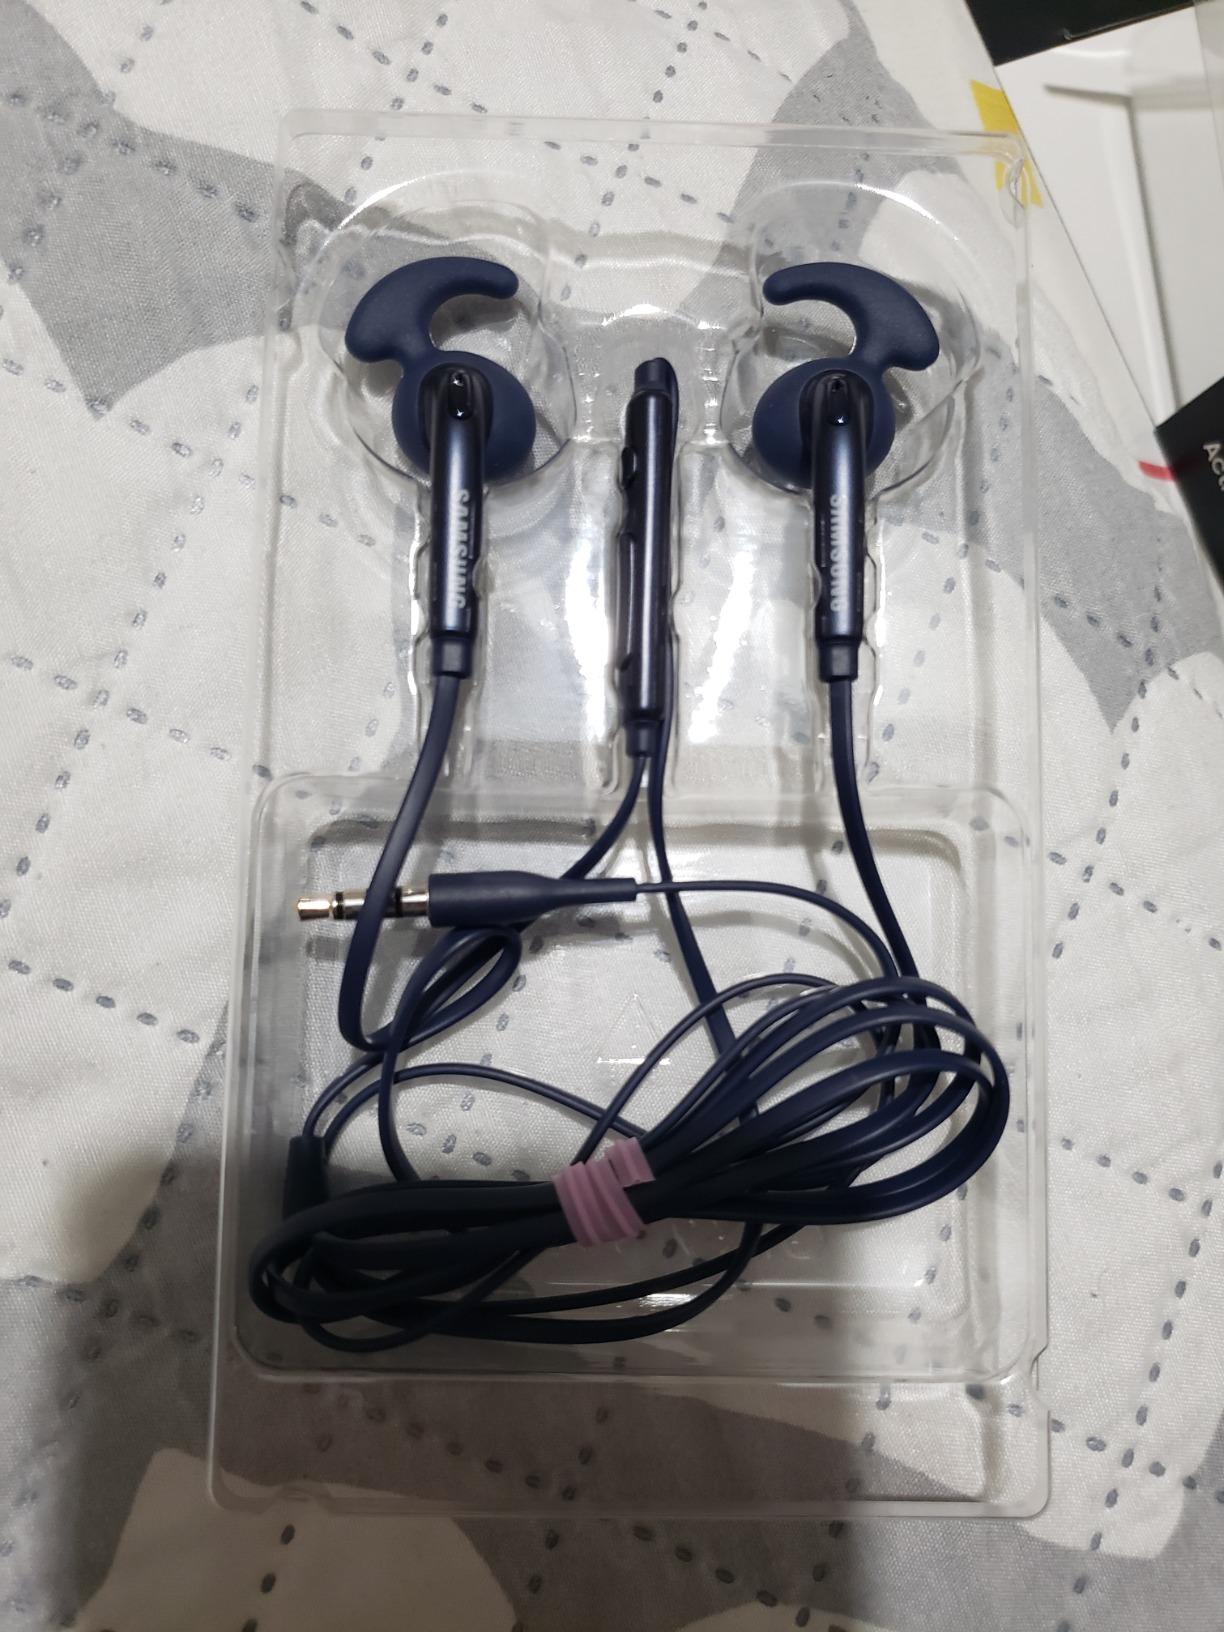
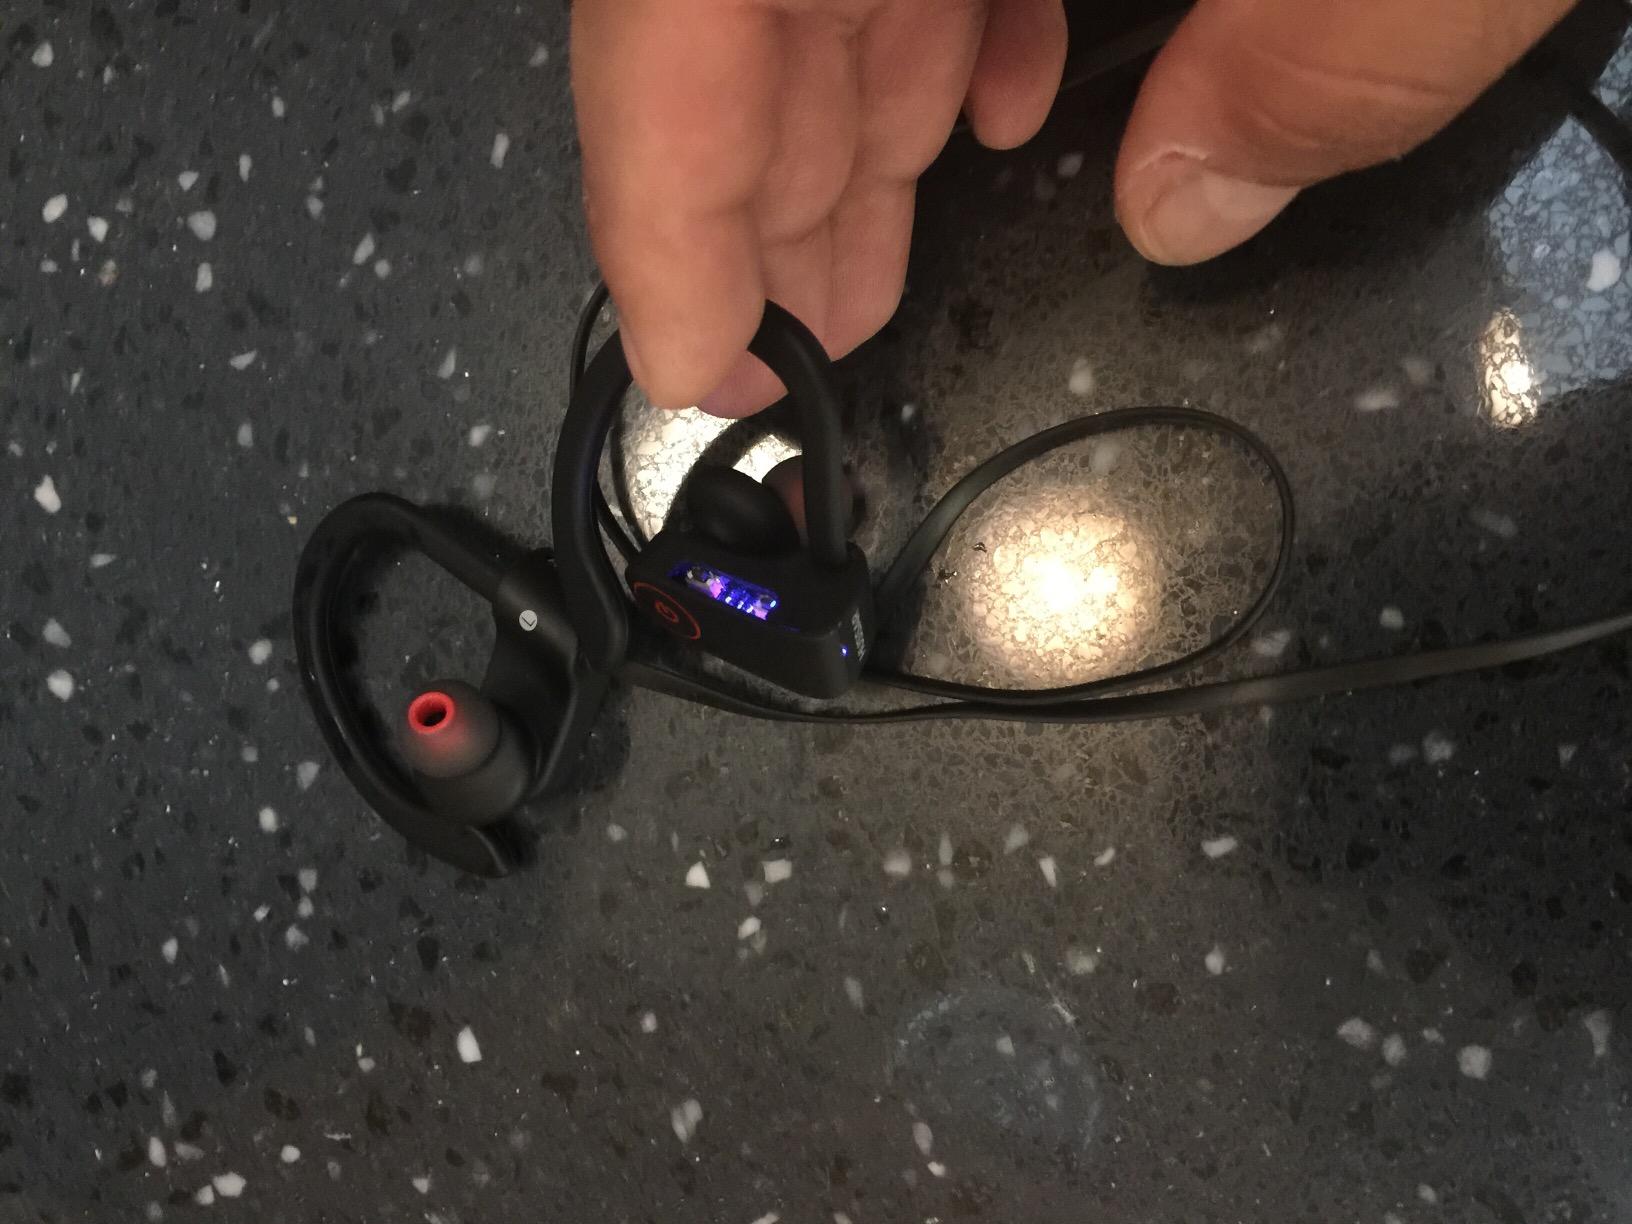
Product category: headphones
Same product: no